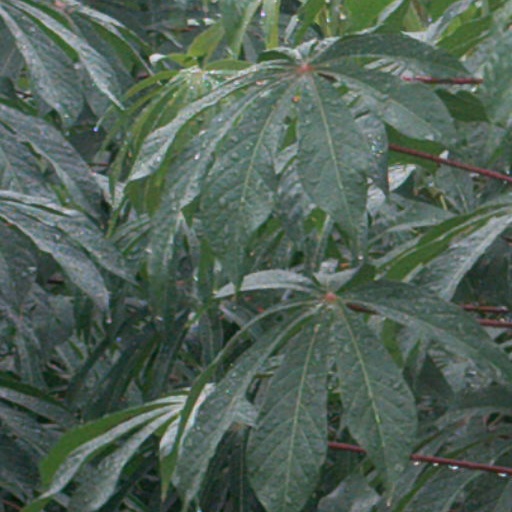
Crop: cassava